EROSITA

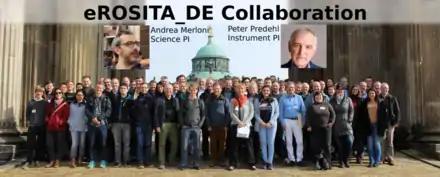
German eROSITA consortium meeting in Potsdam, March 4–7, 2019

First science verification results were released on October 22, 2019, including high-resolution spectra of Supernova 1987a, images of the Large Magellanic Cloud and galaxy clusters, as well as light curves of a highly variable Active Galactic Nuclei.